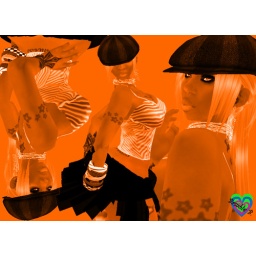
Just messin around tryin to make a wall paper